1952–53 Allsvenskan

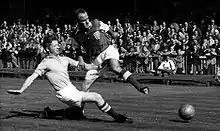
A Allsvenskan game in 1953

The league was contested by 12 teams, with Malmö FF winning the championship.